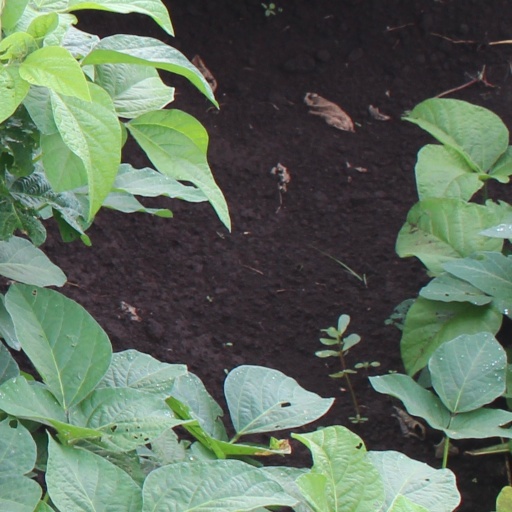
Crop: soybean